Ohio State Route 558

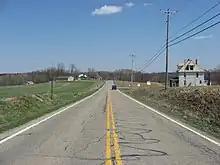
SR 558 in Unity Township

SR 558 begins at an intersection with SR 45, in rural Columbiana County. The route heads northeast as a two-lane highway, passing through woodland. The road makes a sharp curve due east passing through woodland and farmland. The highway turns southeast and enters Franklin Square. In Franklin Square the route passes through residential properties. SR 558 has an intersection with SR 164 in rural Fairfield Township. After SR 164, SR 558 crosses over SR 11, without any access. The route continues southeast passing through woodland, with houses. The road has an intersection with SR 517. This intersection is the western end of the concurrency between SR 517 and SR 558.